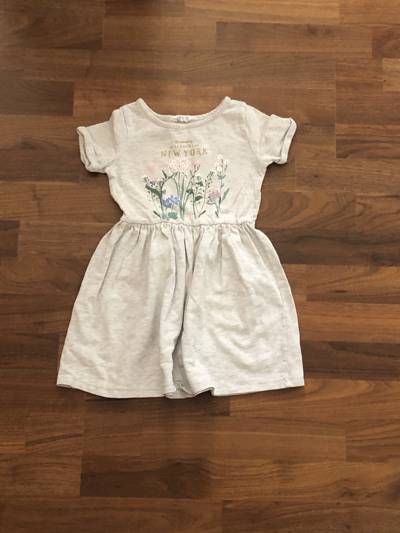
Waste category: clothes